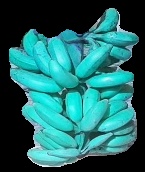
Variety: elakki-bale
Grade: grade3